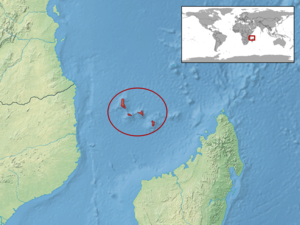
Phelsuma v-nigra est une espèce de geckos de la famille des Gekkonidae.